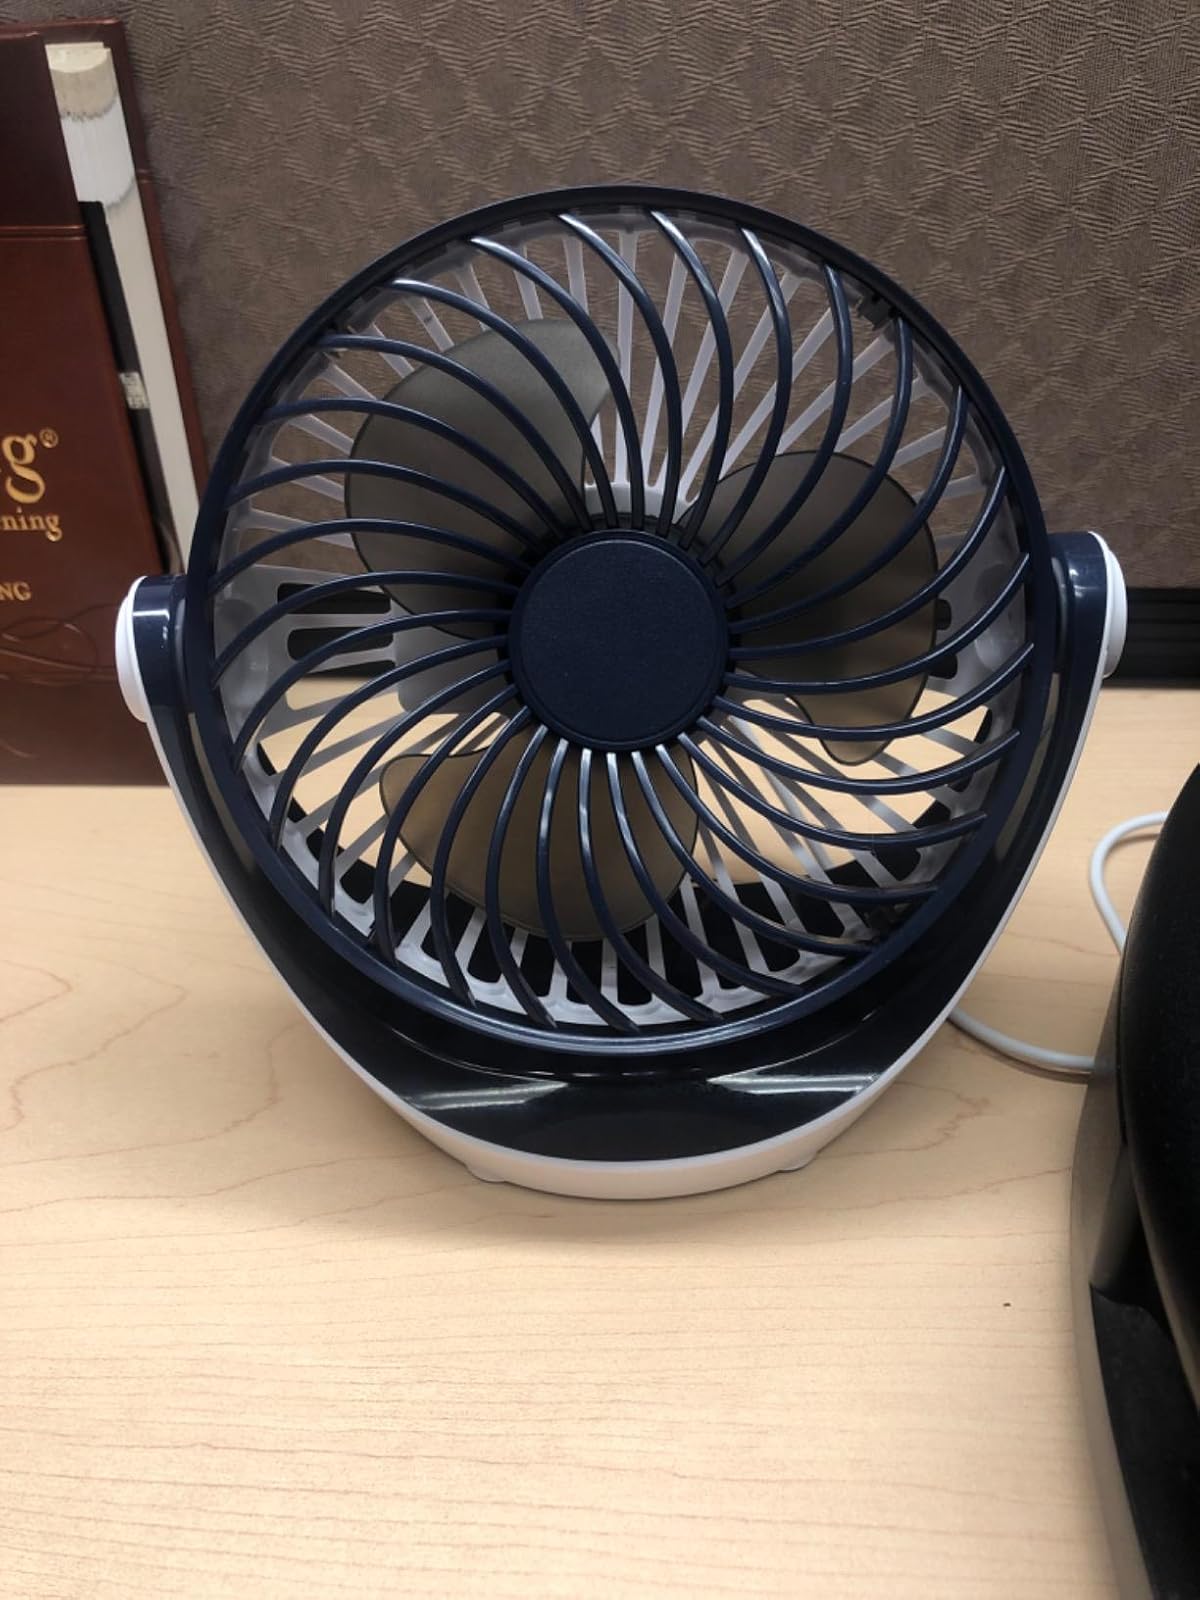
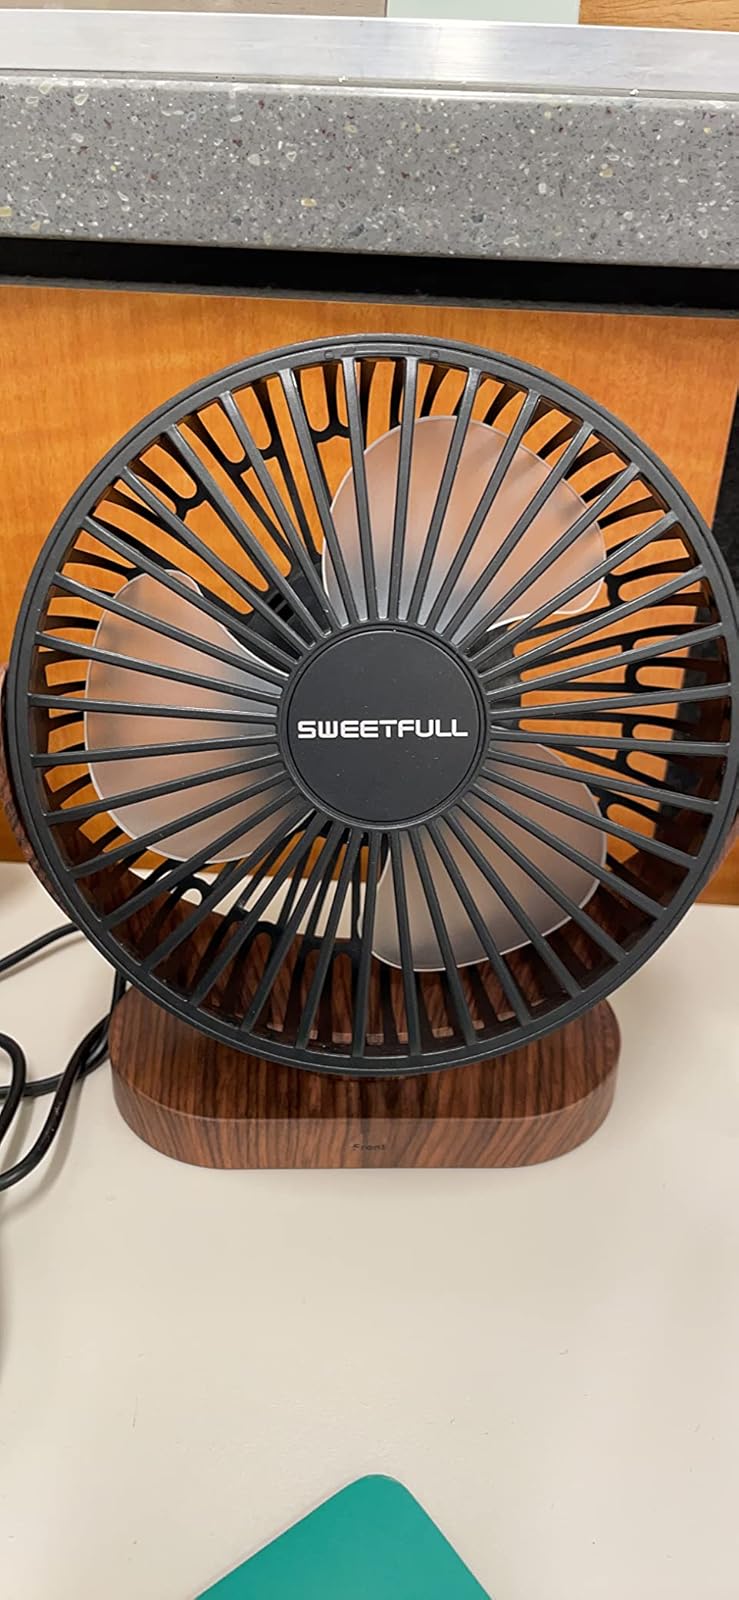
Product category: fan
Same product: no